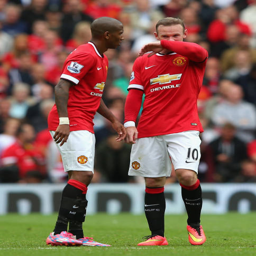
footballer looks on with football player during the match .